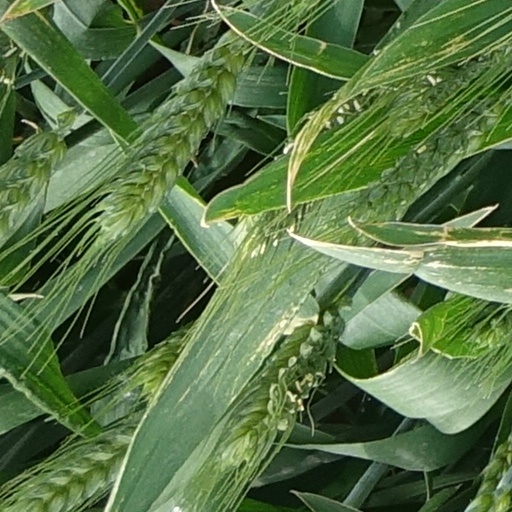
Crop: wheat